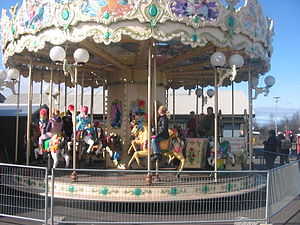
Reykjavik ZOO
Reykjavik ZOO eller Reykjavik Zoologisk Have er en familie- og husdyrspark i Reykjavik på Island. Parken ligger tæt på byens centrum.